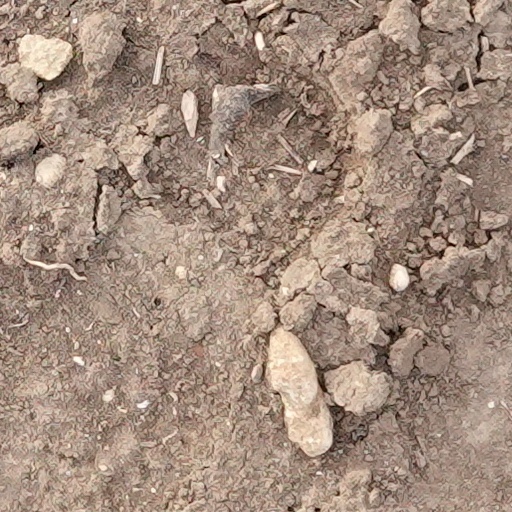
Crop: wheat